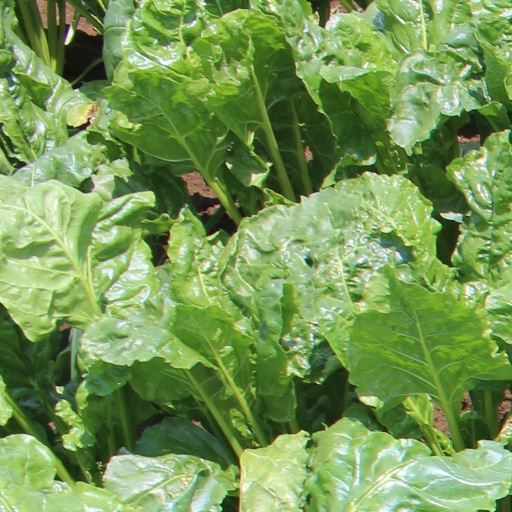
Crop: sugar beet